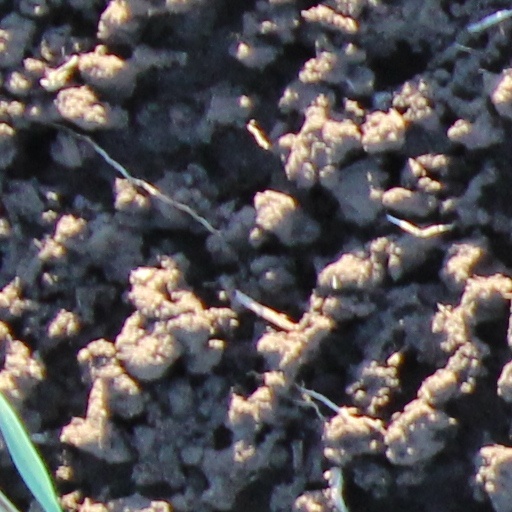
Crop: wheat